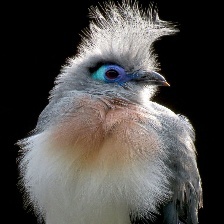
Species: CRESTED COUA
Scientific name: COUA CRISTATA